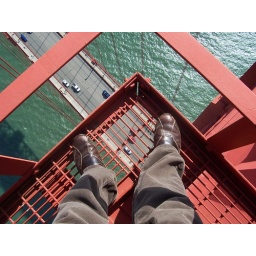
In fact it's around 500ft to road from the top of the north tower where this was taken.